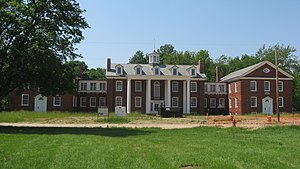
Central State University
Emery Hall
Central State University er et delstats universitet i byen Wilberforce i delstaten Ohio, USA. Det blev oprettet i 1887, og er et af de såkaldte historiske sorte læresteder i USA, hvilket betyder at det er i gruppen af højere læringsinstitutioner som fra første stund optog såkaldt sorte studerende før det blev en lovfæstet rettighed i USA.